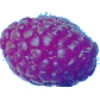
Label: Raspberry 1